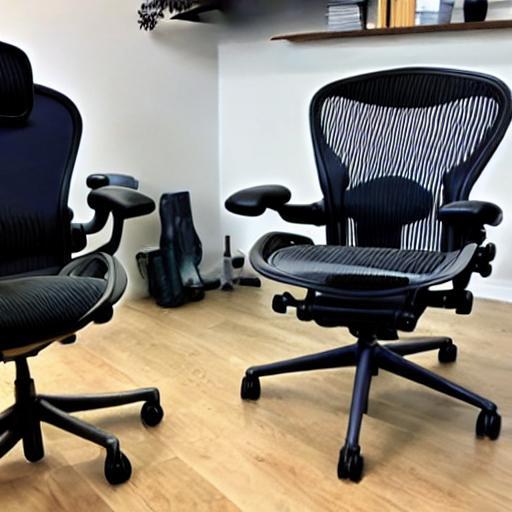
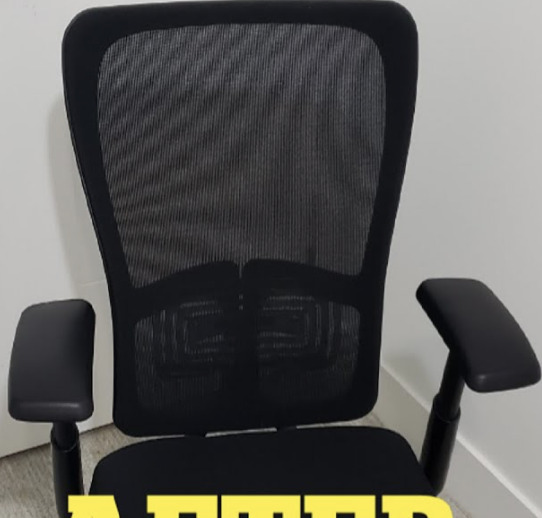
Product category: items_chair
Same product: no